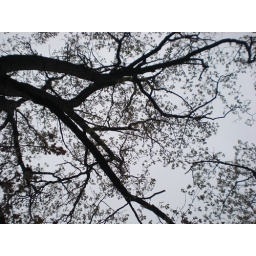
this pic is from the platform that is the beginning of Rob's tree house in Reedstown.